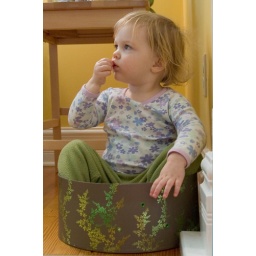
Sitting in the train box